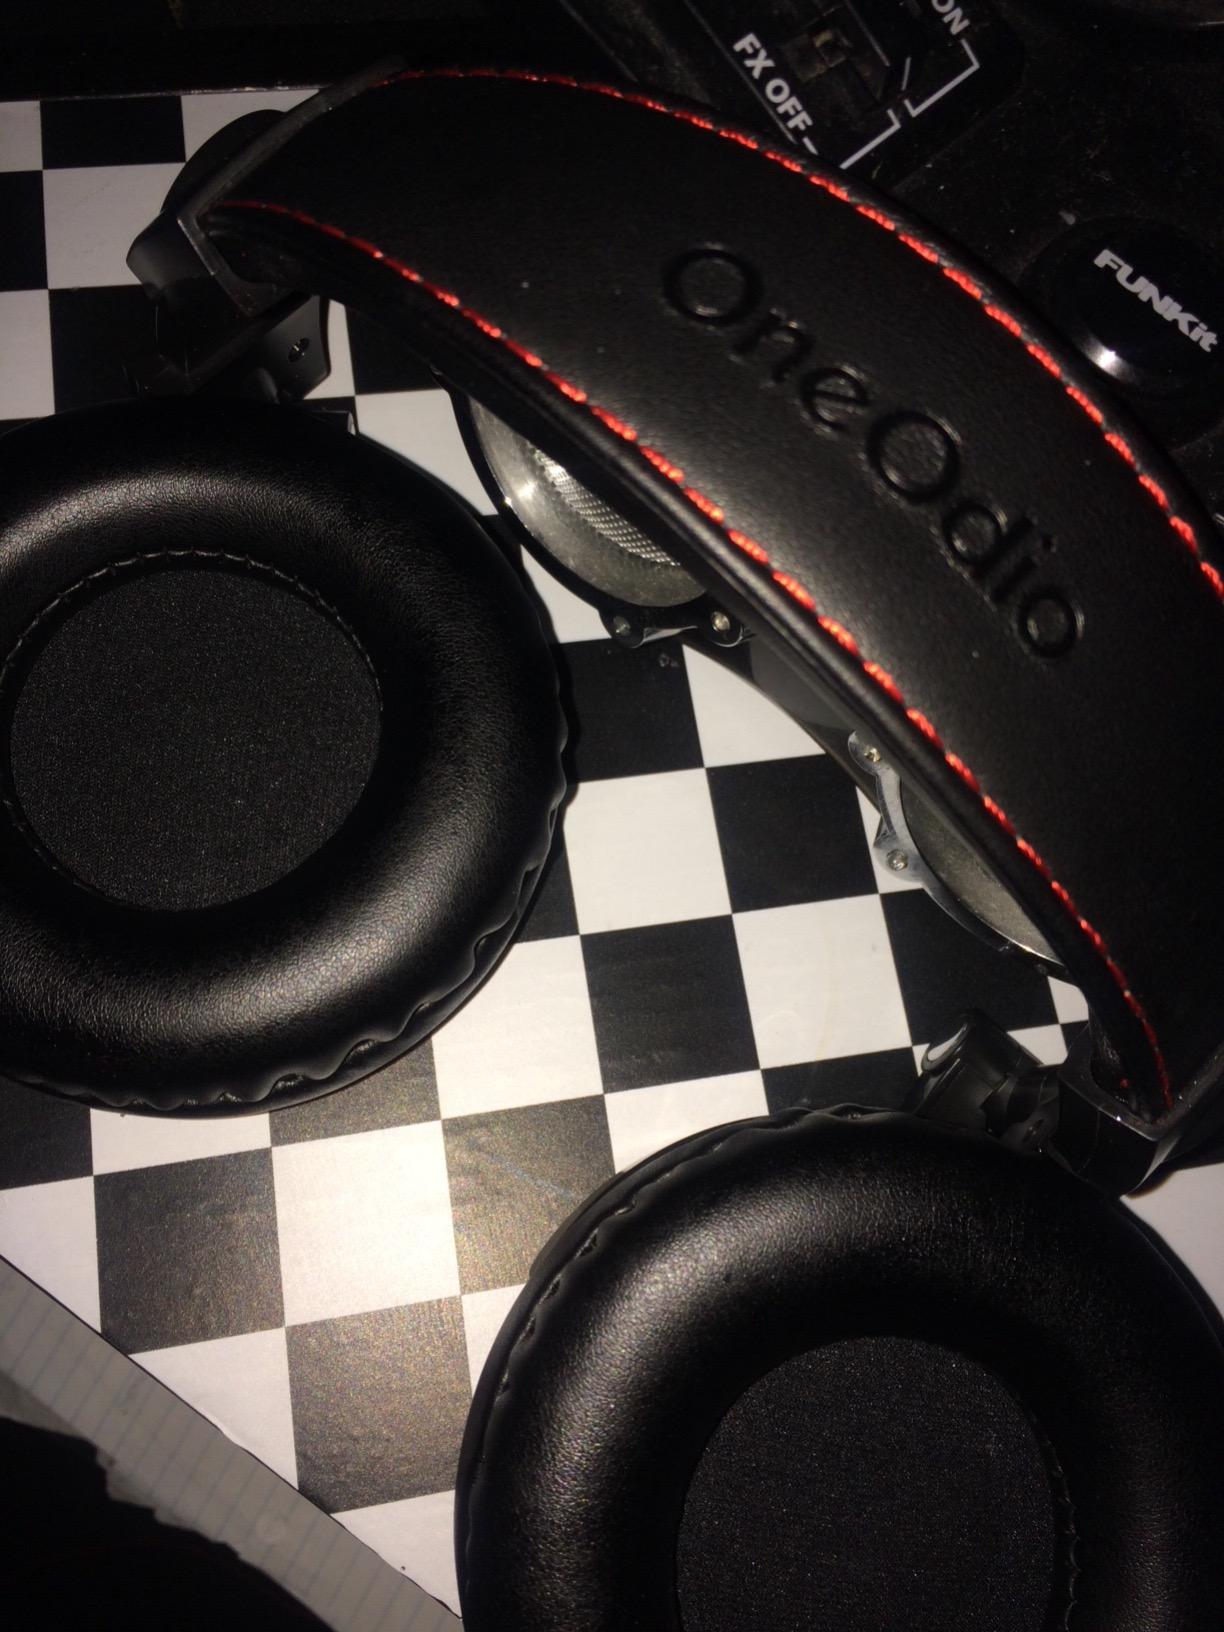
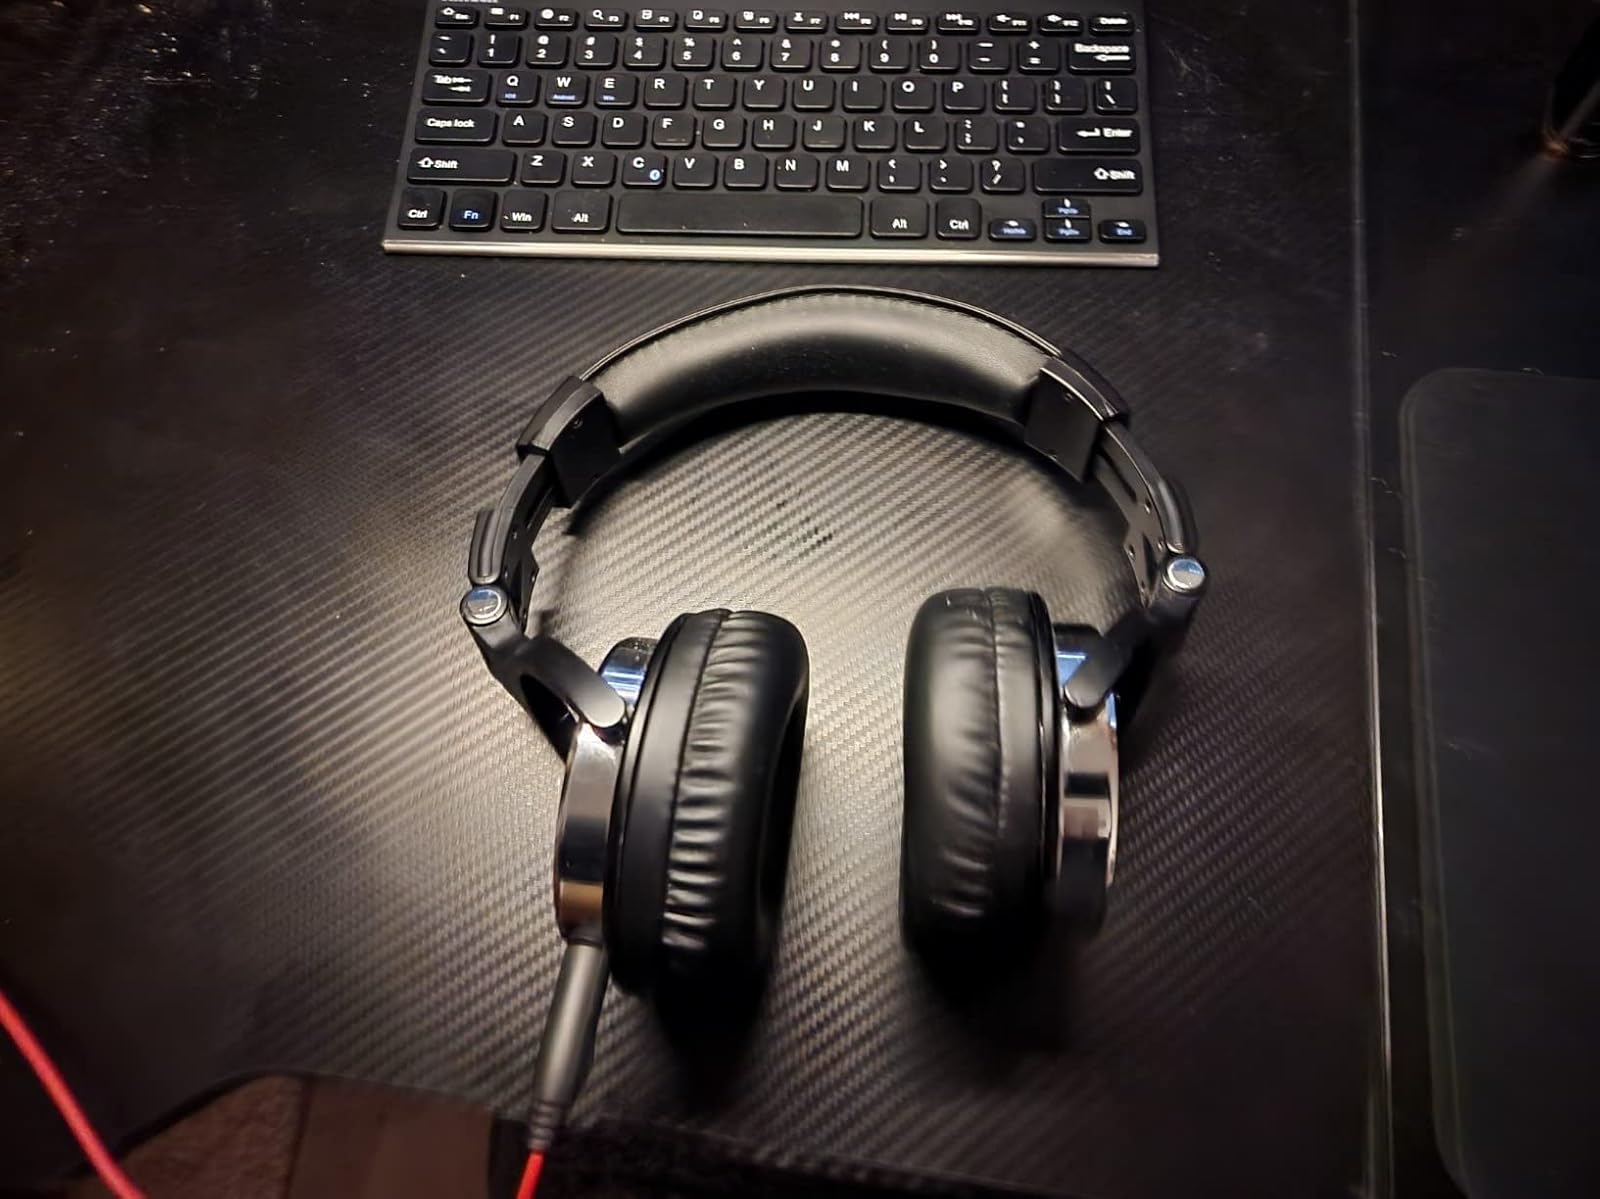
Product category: headphones
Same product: yes